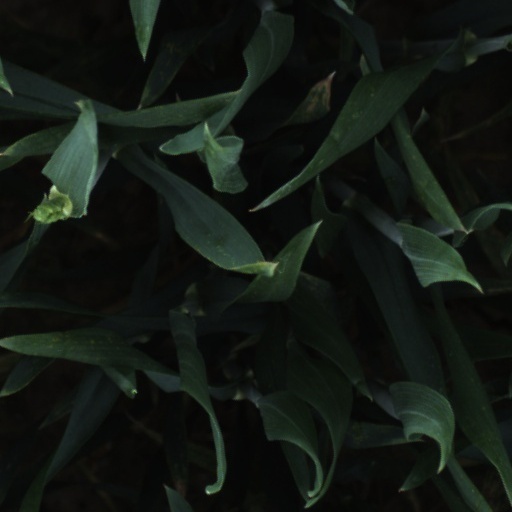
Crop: wheat